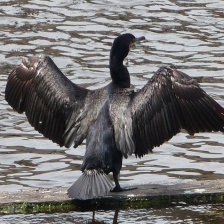
Species: RED FACED CORMORANT
Scientific name: PHALACROCORAX URILE